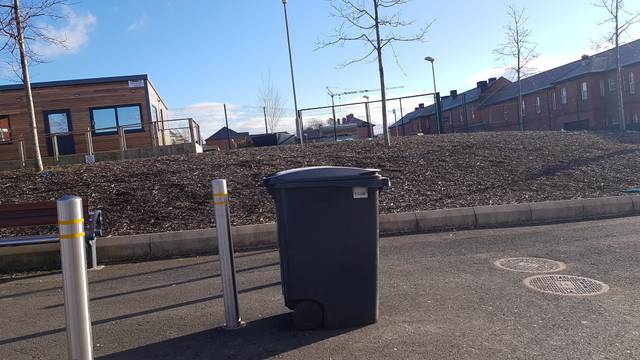
Region: Ireland
Coordinates: 55.0, -7.31